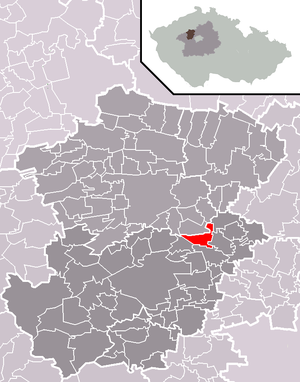
Třebusice est une commune du district de Kladno, dans la région de Bohême-Centrale, en Tchéquie. Sa population s'élevait à 511 habitants en 2020.